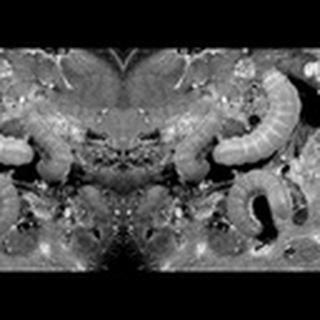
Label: cotton_army_worm